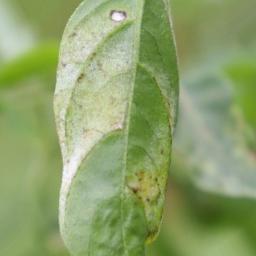
Label: powdery mildew